Rubin Okotie

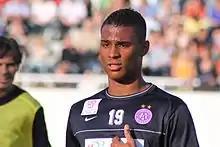
Okotie with Austria Vienna in 2009.

The following season he scored the opening goal in the 2008–09 Austrian Cup final to help "Die Veilchen" to a 3–1 victory over Trenkwalder Admira, and thereby claim the title. During the 2009–10 Austrian Football Bundesliga season, he suffered a serious knee injury which ruled him out for seven months, and limited him to just seven appearances for the season. During his time on the sidelines, Okotie was approached by 1. FC Nürnberg who assisted him in locating a doctor to help him in the recovery process and at the end of the season he signed for the German club, departing Austria with a return of 21 goals in 57 league appearances.